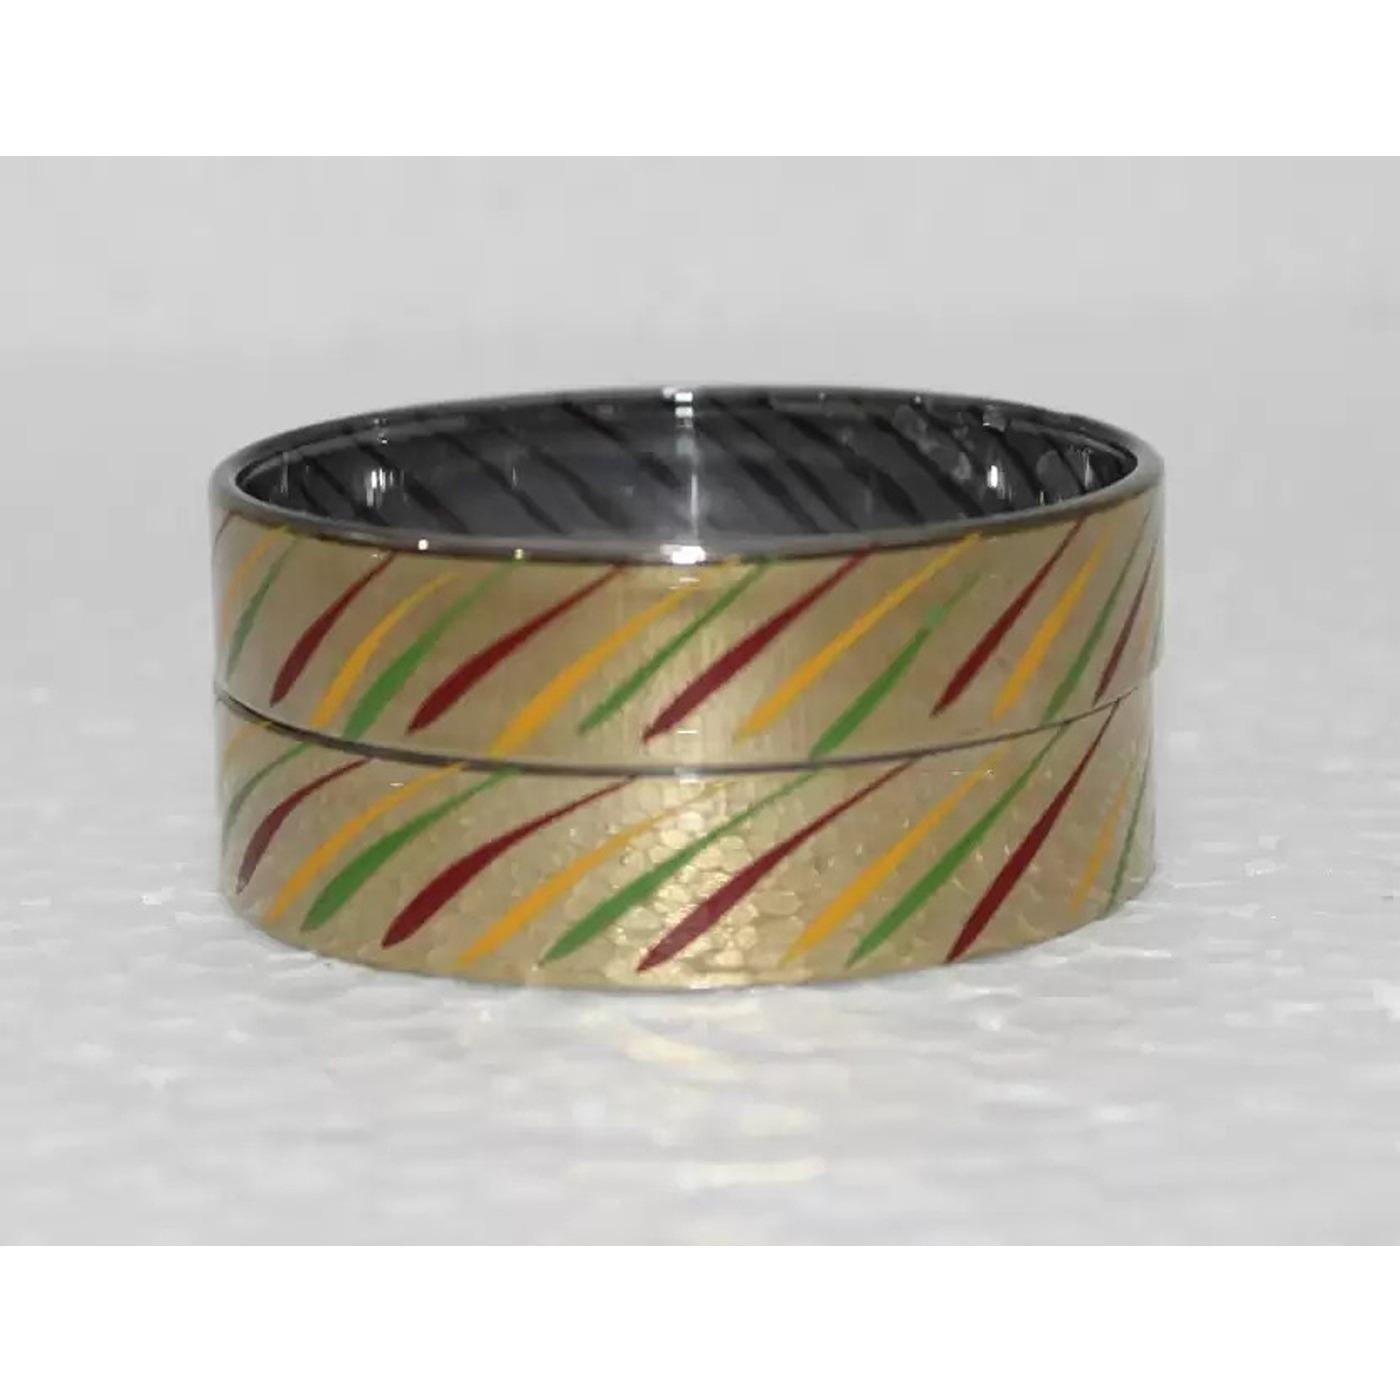
83 FZD Glass Gold-plated Bangle Set (Pack of 2)
Type: Bracelets & Bangles
Brand: 83 FZD
Price: Rs. 230
 A bangles set is a stylish and versatile accessory that adds flair and elegance to any outfit. These sets typically consist of several individual bangles that can be worn together on one arm or split between both arms for a balanced look. They come in various materials, colors, and designs, catering to different tastes and occasions.
Features: Glass Gold-plated,Design: The design of the bangles can range from simple and minimalist to ornate and intricate. Some sets feature smooth, polished surfaces, while others may have textured, engraved, or embossed patterns. Additionally, designs may incorporate filigree wor